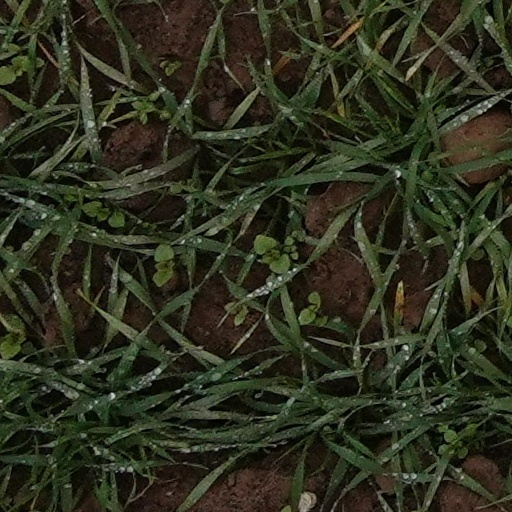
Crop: wheat